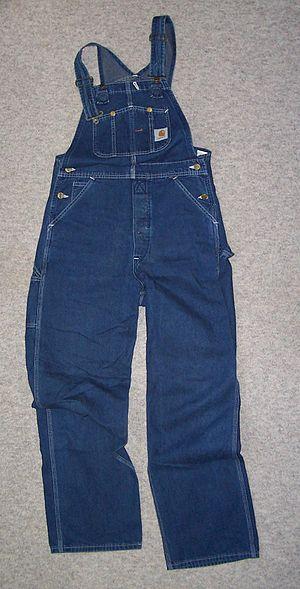
L'allée Adolphe-Lafont est une courte voie du quartier de Laënnec dans le 8ᵉ arrondissement de Lyon, en France.
Une salopette, est un vêtement composé d'un pantalon à taille haute dont le devant se prolonge vers le haut et qui s'attache à l'aide de bretelles. Quand les jambes sont courtes à la manière d'un short, on parle de combishort.